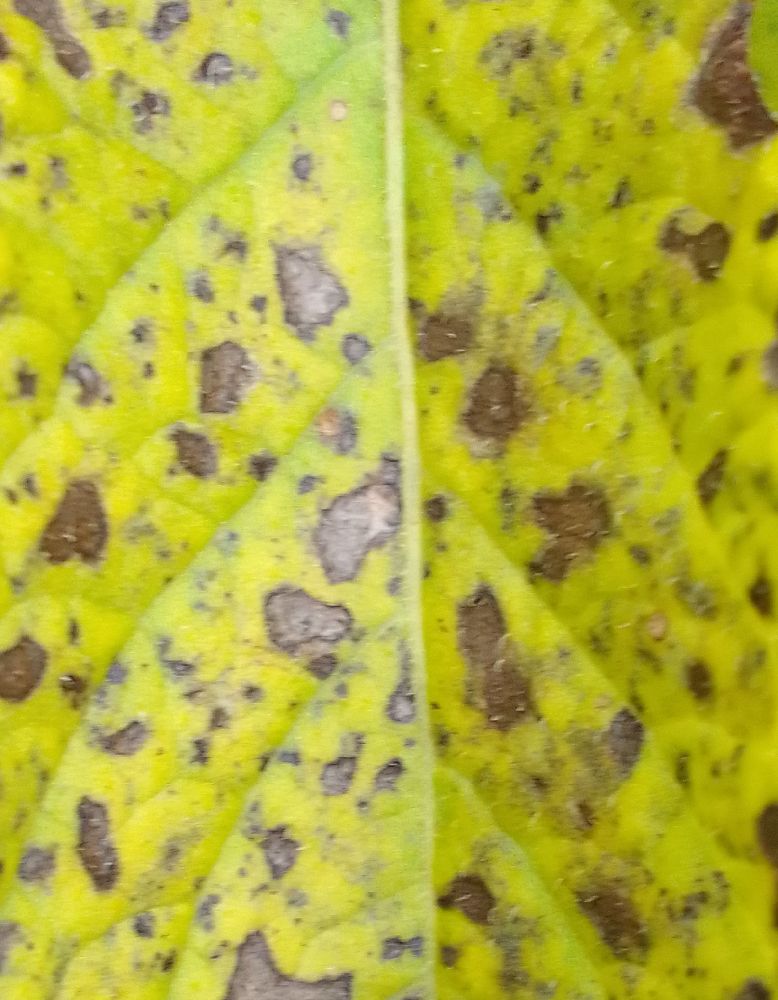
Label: Early blight